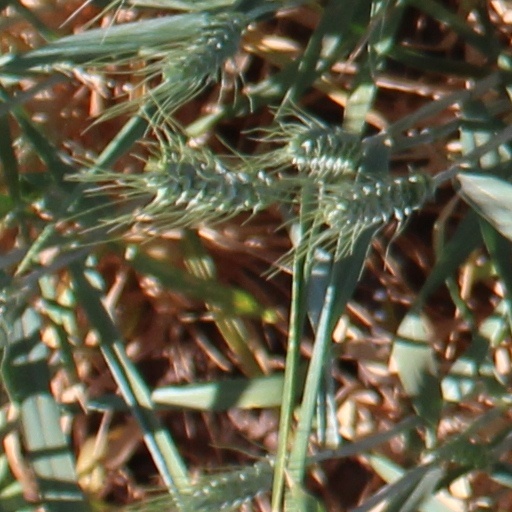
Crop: wheat